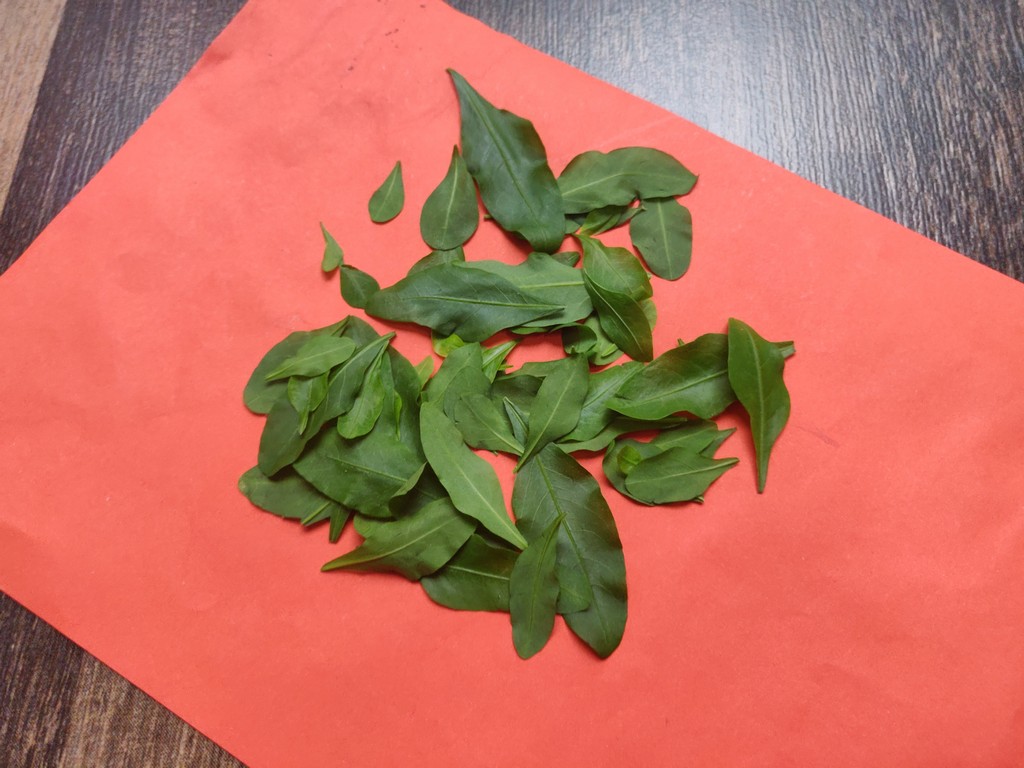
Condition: Healthy
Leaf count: multiple
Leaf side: unknown